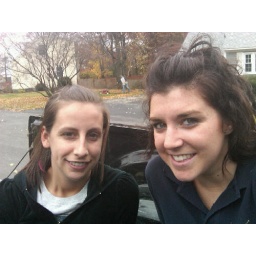
Waiting in the bed of the truck to load the big stuff!